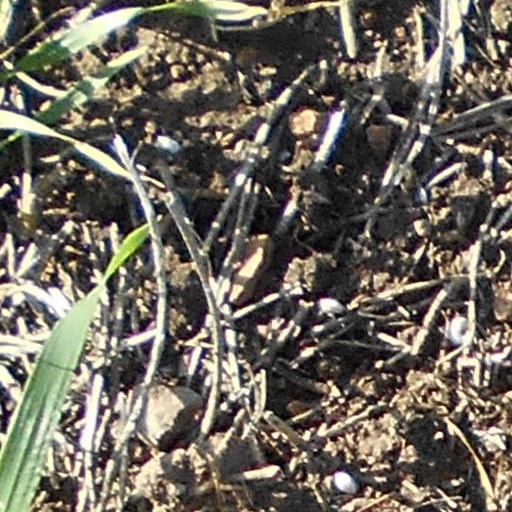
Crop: wheat